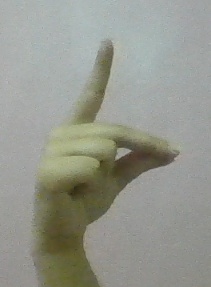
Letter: ta